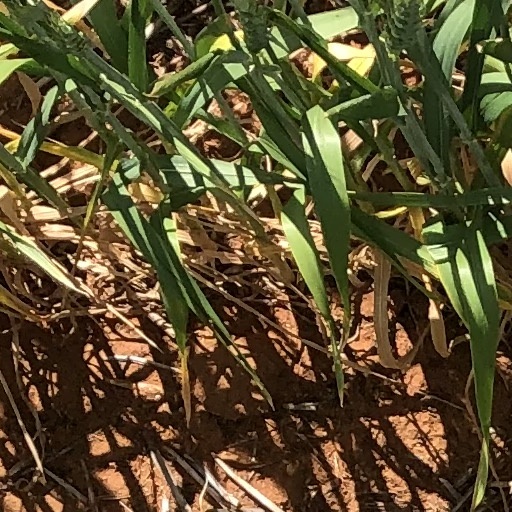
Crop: wheat